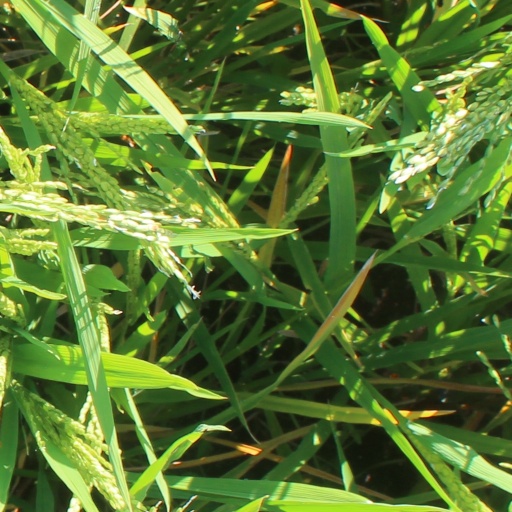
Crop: rice